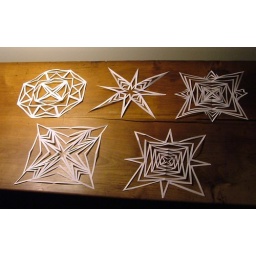
all my window in the house got snowflakes now,lollooks great but I tell you I 'm really bad in making snowflakes